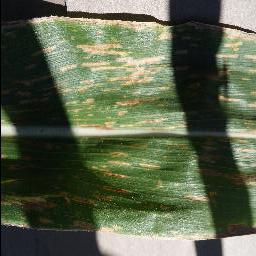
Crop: corn
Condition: (maize)_cercospora_spot_gray_spot